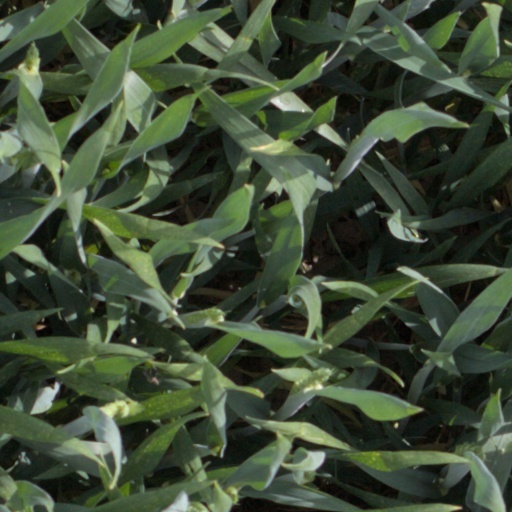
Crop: wheat